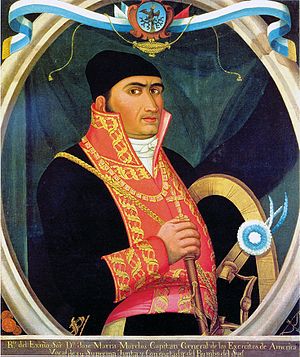
José María Morelos
José María Teclo Morelos Pavón y Pérez
José María Teclo Morelos Pavón y Pérez var en mexikansk præst, general og frihedskæmper som var med til at starte dele af den mexikanske uafhængighedskrig mellem.